Mysterious Press

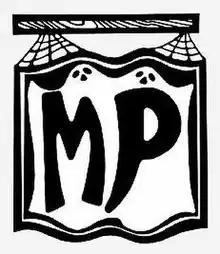

The Mysterious Press is an American publishing company specializing in mystery fiction based in New York City. The company has been associated with various publishing companies, most recently with Grove Atlantic, where it was an imprint from 2011 to 2019. As of January 1, 2020, it became an independent imprint as part of Penzler Publishers. The offices of the Mysterious Press are located within The Mysterious Bookshop.